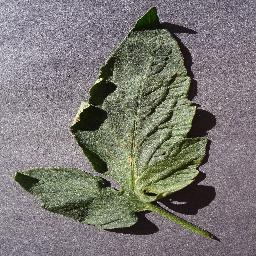
Label: Tomato___healthy